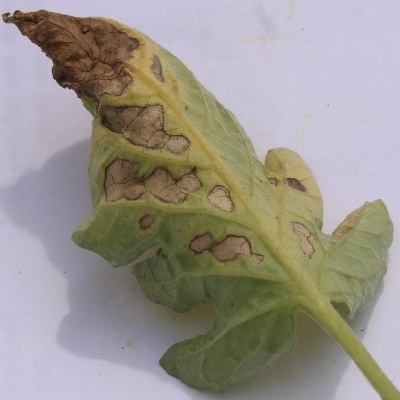
Crop: Tomato
Condition: septoria leaf spot